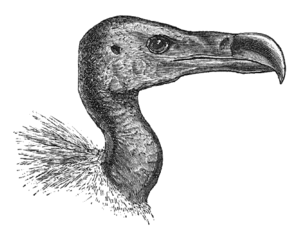
Le Vautour à long bec est une espèce d'oiseaux récemment reconnue. Pendant quelque temps, il a été classé avec son cousin, le Vautour indien. Toutefois, ces deux espèces ont des aires de répartition différentes et peuvent être immédiatement distinguées par des observateurs qualifiés, même à des distances considérables. Le vautour indien ne se trouve qu'au sud du Gange et niche dans les falaises tandis que le Vautour à long bec e se trouve le long de l'Himalaya et en Asie du Sud et niche dans les arbres.